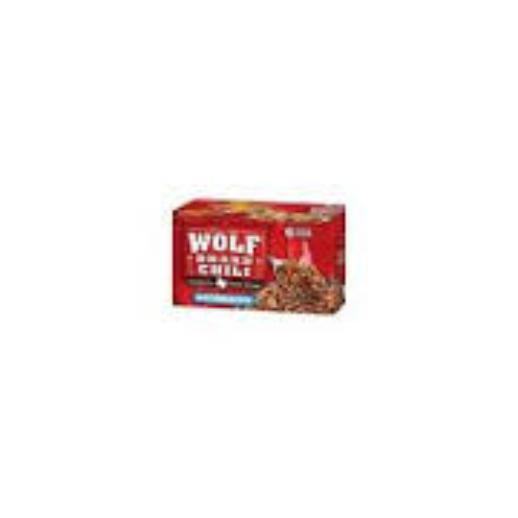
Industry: Food